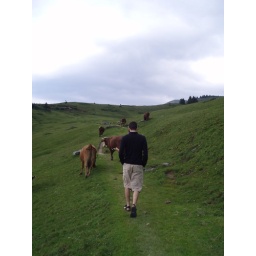
P1010008_walking in a field of cows